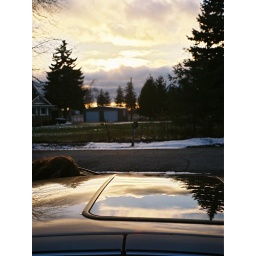
The sunset reflected in Sherry's car at the break in the chain-link fence that let us into Fanshawe Conservation Area.